Amchitka

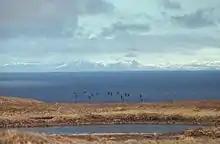
Aleutian cackling geese in flight over Amchitka Island

Amchitka is the southernmost of the Rat Islands group in the Aleutian Chain, located between and . It is bounded by the Bering Sea to the north and east, and the Pacific Ocean to the south and west.